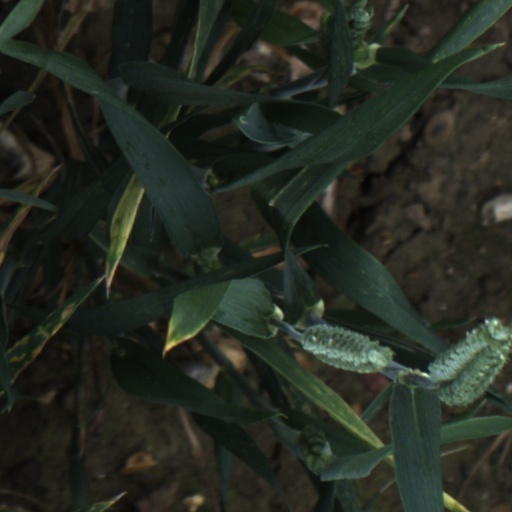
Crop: wheat